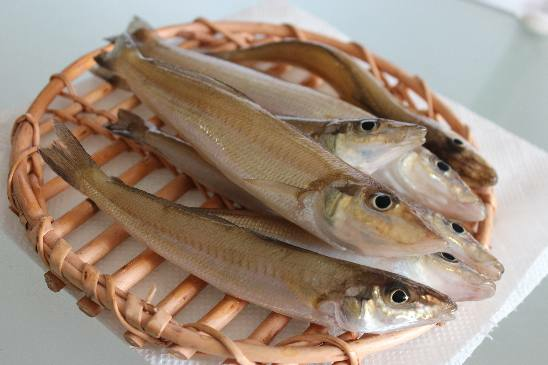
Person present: No